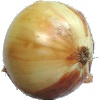
Label: Onion White 1